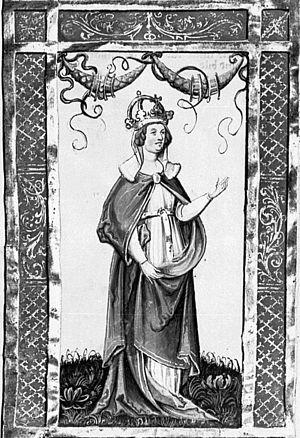
Cette page dresse une liste de personnalités mortes au cours de l'année 843 :